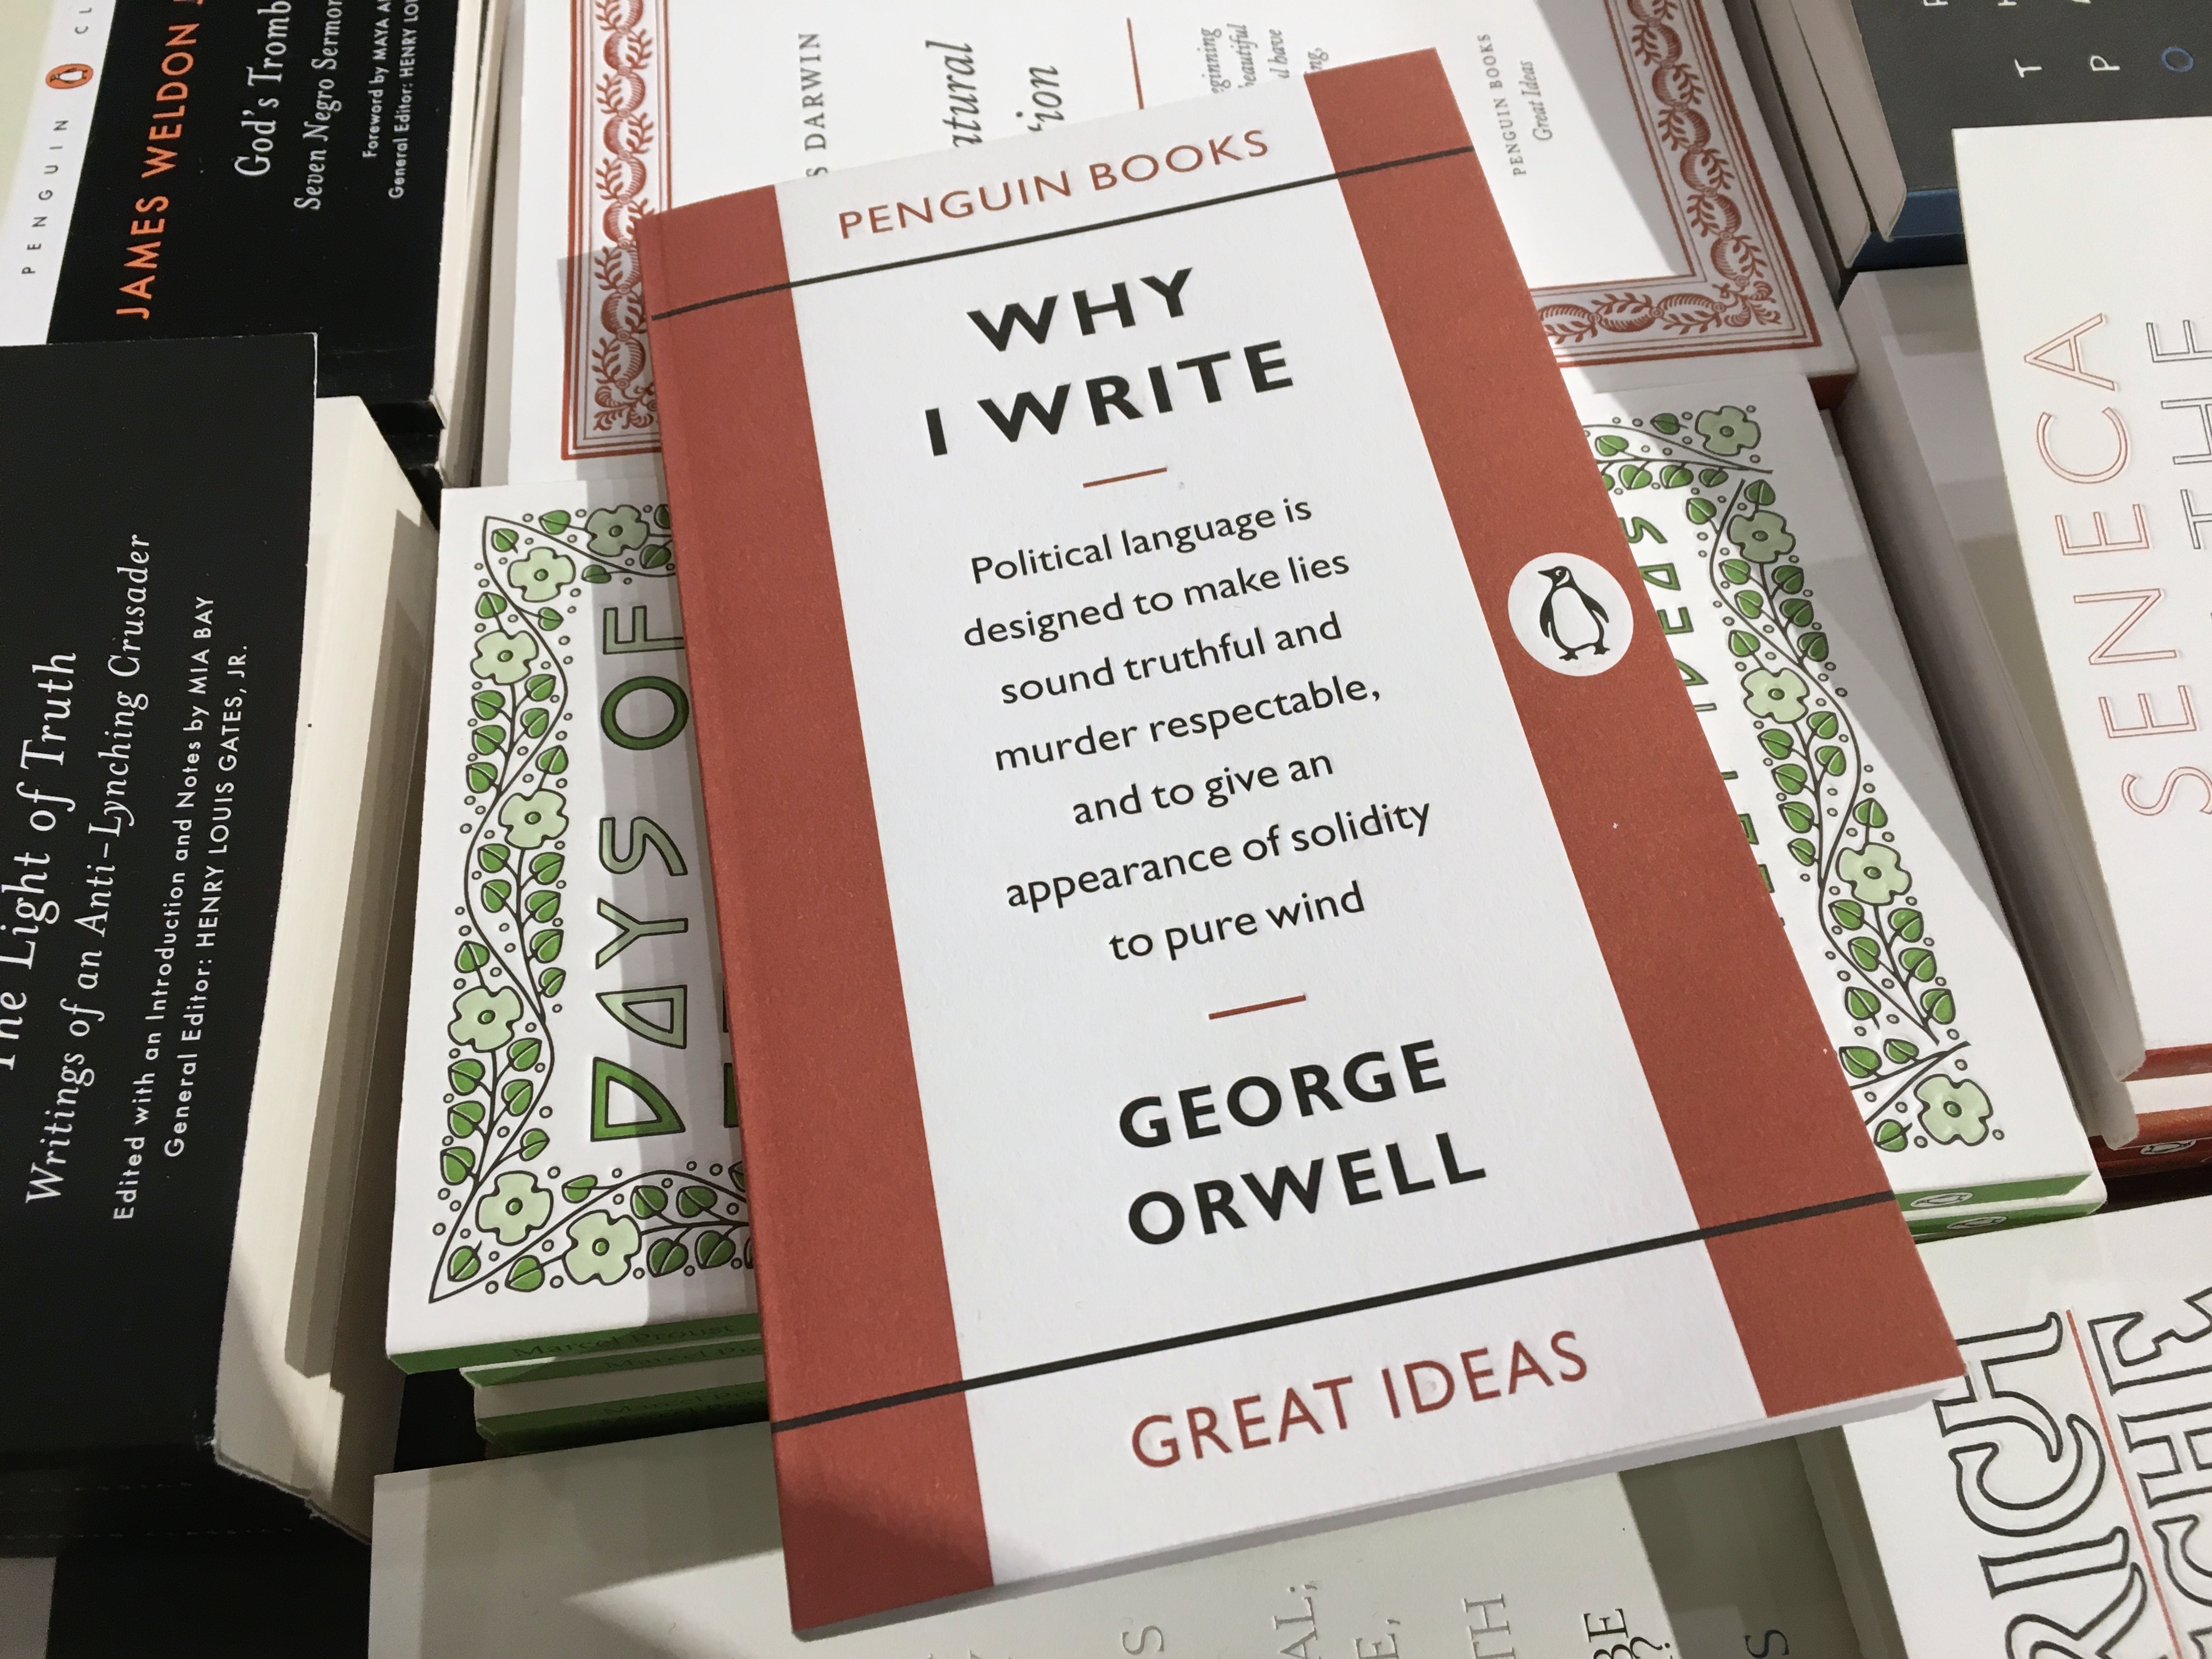
book, brand, font, design, calligraphy